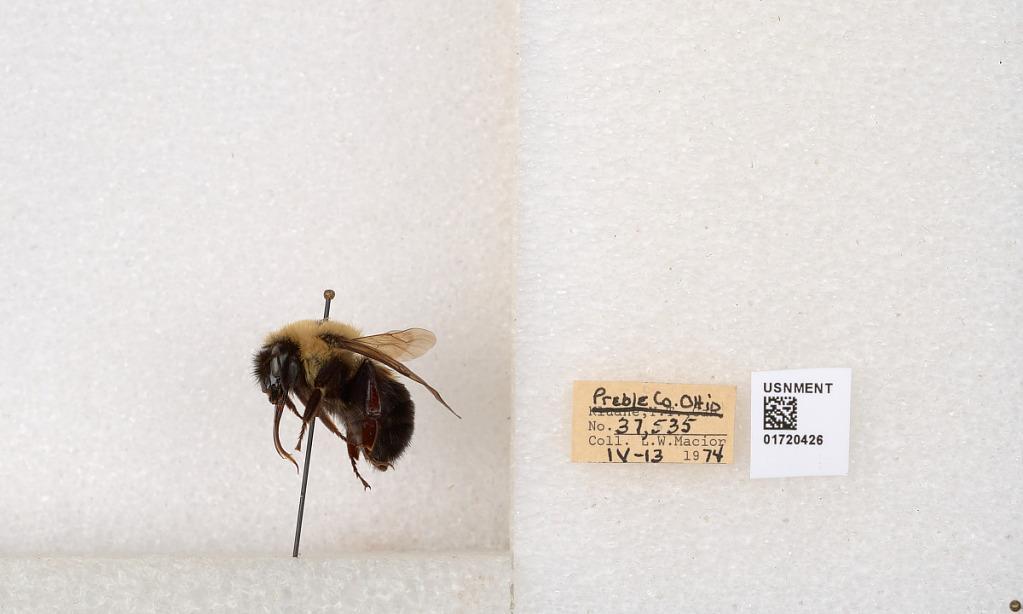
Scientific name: Bombus bimaculatus Cresson
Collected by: L. Macior
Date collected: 1974-4-13
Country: United States
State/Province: Ohio
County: Preble
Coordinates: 39.7416, -84.648